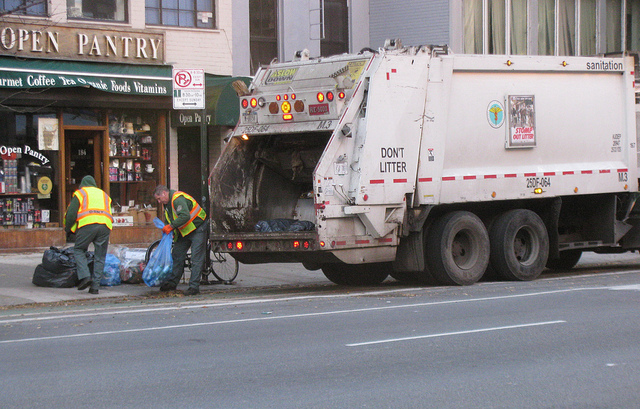
Garbage collectors pick up trash bags for the back of a truck outside a shop in the city.

two men loading garbage into a trash truck

A couple of men grabbing bags of garbage at a garbage truck.

Two garbage collectors standing behind a garbage truck gathering up bags.